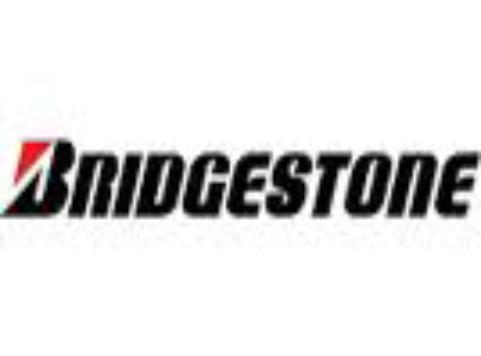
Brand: Bridgestone
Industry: Transportation